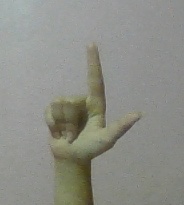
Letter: laam